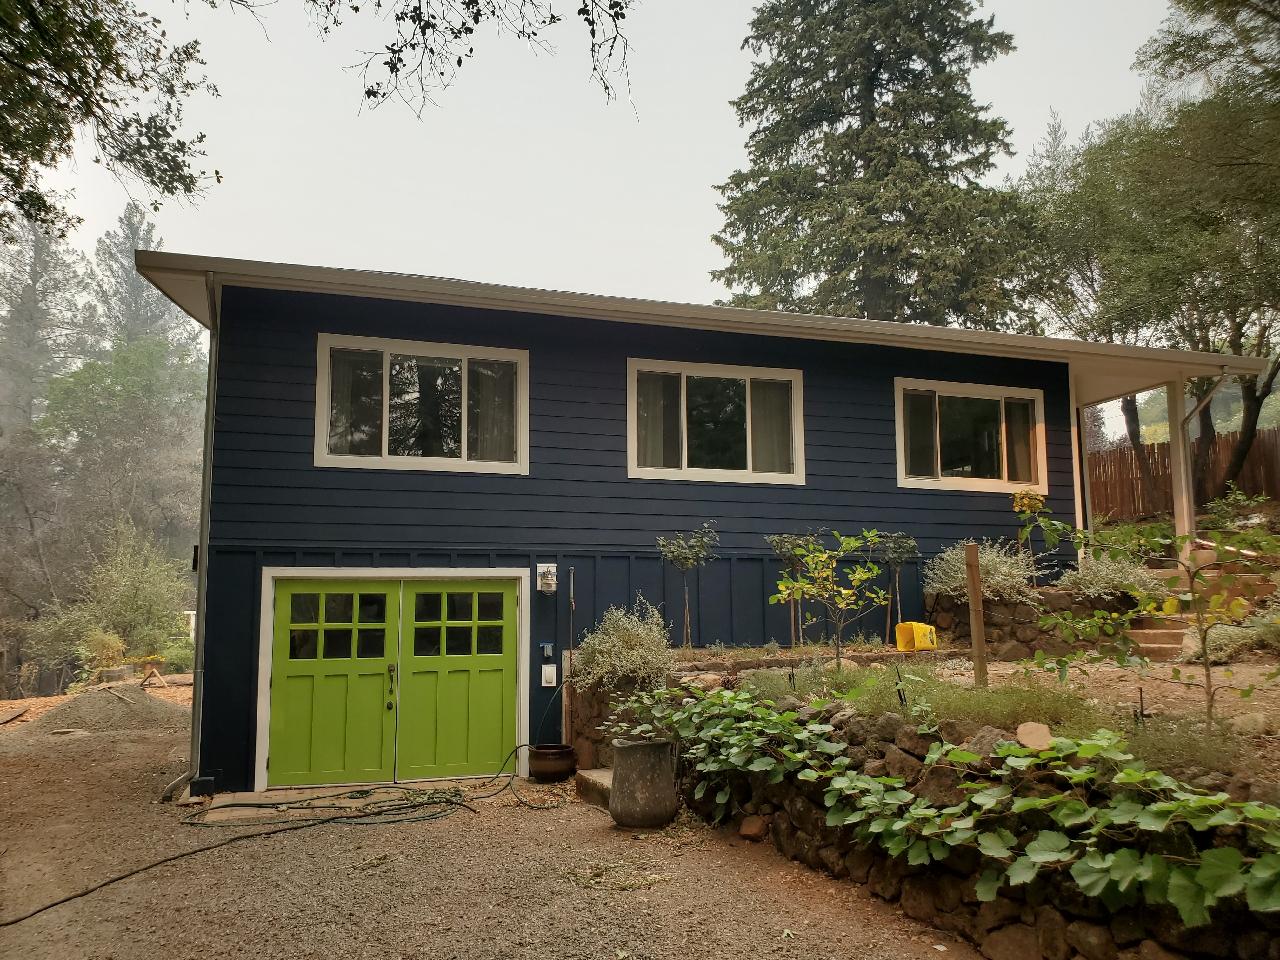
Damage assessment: no_damage